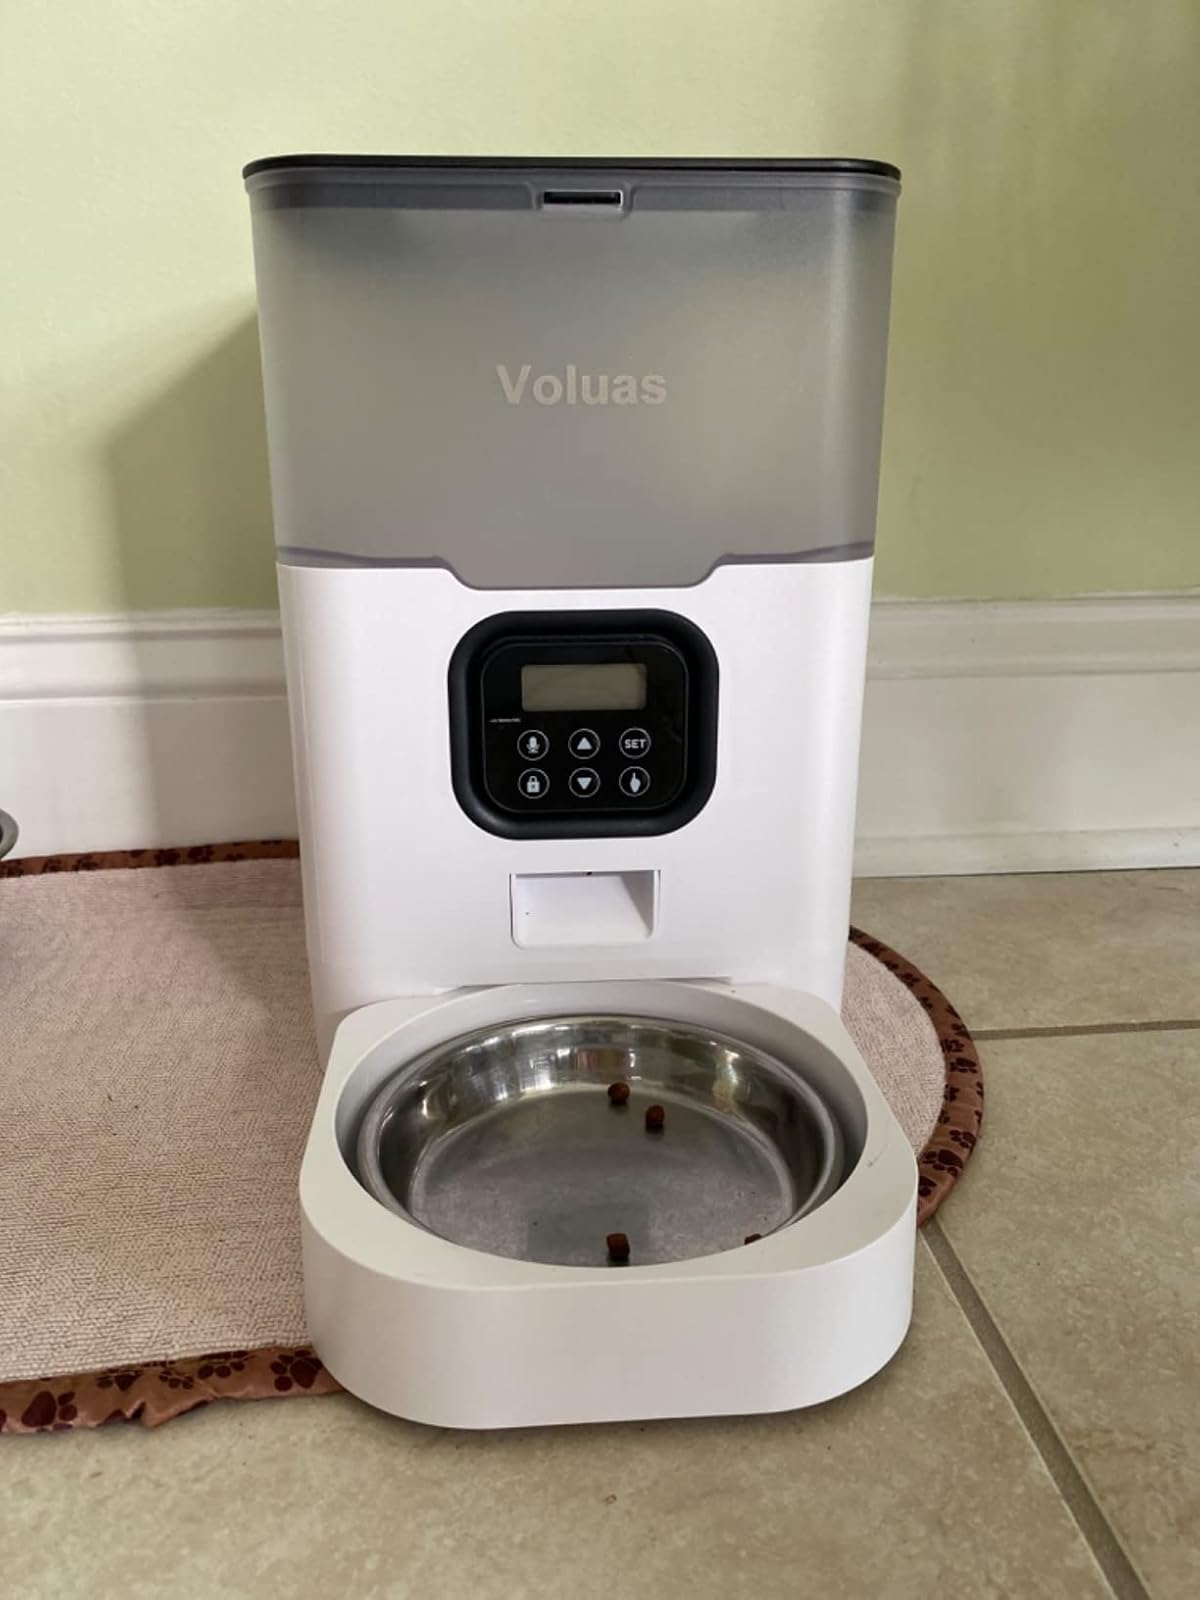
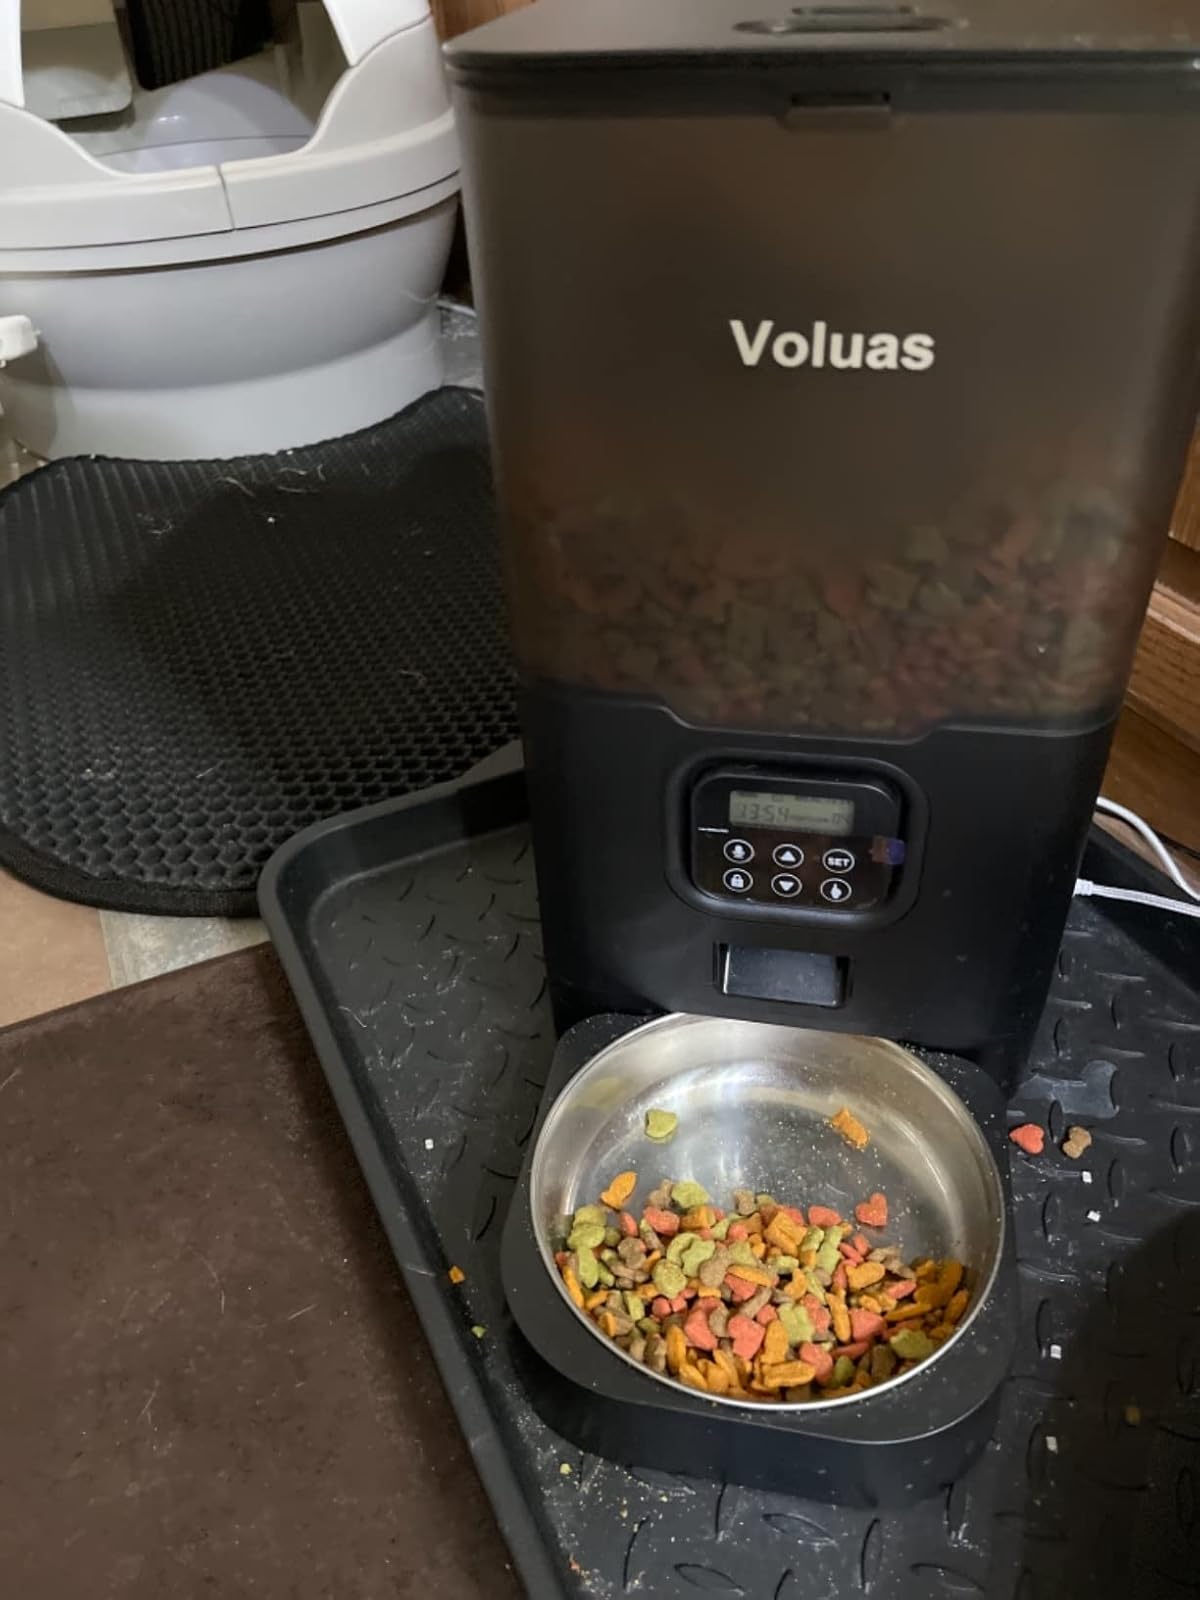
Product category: items_feeder
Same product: no